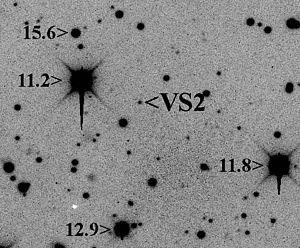
(84922) 2003 VS₂ est un objet transneptunien découvert par le programme Near Earth Asteroid Tracking. Tout comme Pluton, il est en résonance orbitale de moyen mouvement 2:3 avec Neptune, ce qui fait de lui un plutino. Le professeur Michael E. Brown considère qu'il pourrait probablement être une planète naine. Toutefois Brown croit que 2003 VS₂ est beaucoup plus gros qu'on le suppose. Et l'analyse des courbes de lumière remet en question le fait qu'il soit véritablement en équilibre hydrostatique.